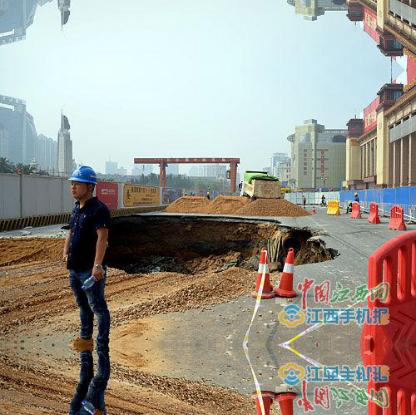
Objects in the image:
label: helmet